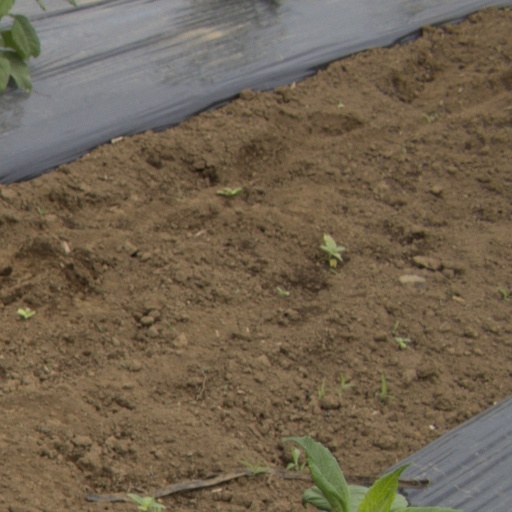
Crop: Jerusalem artichoke